Jewish history

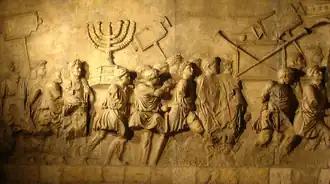
The sack of Jerusalem depicted on the inside wall of the Arch of Titus in Rome

For a short time Judea was reunited and semi-independent under Agrippa the Great who had good relations with both the Roman aristocracy and local Jewish citizens. After his death Judea was again annexed by Rome and his less popular son Herod Agrippa II was made ethnarch.